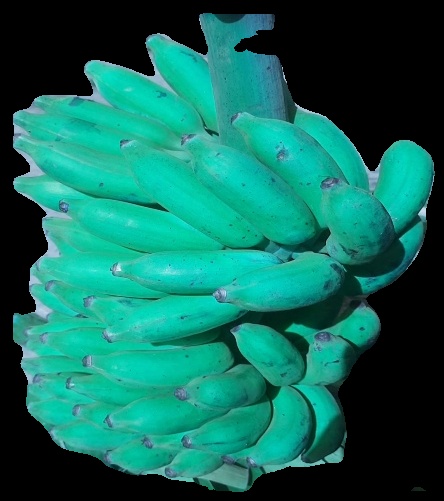
Variety: elakki-bale
Grade: grade3